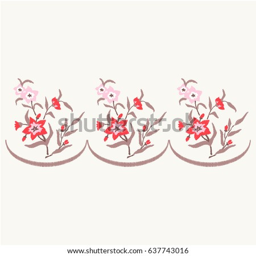
red and pink flowers with brown leaves for the edge of clothes .